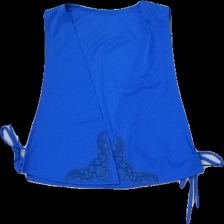
View: front
Type: Vest
Category: Ladies
Brand: Not in the list
Colors: Blue
Material: 100% polyester
Pattern: Embroidered
Cut: V-collar
Season: All
Stains: Minor
Damage: smuts fläckar
Damage location: bottom right
Damage 2: smuts fläckar
Damage 2 location: middle right
Damage 3: smuts fläckar
Damage 3 location: middle left
Price range: <50
Recommended usage: Export
Description: blå väst med blommig broderi och sido snörning
Comment: märke och storlek saknas